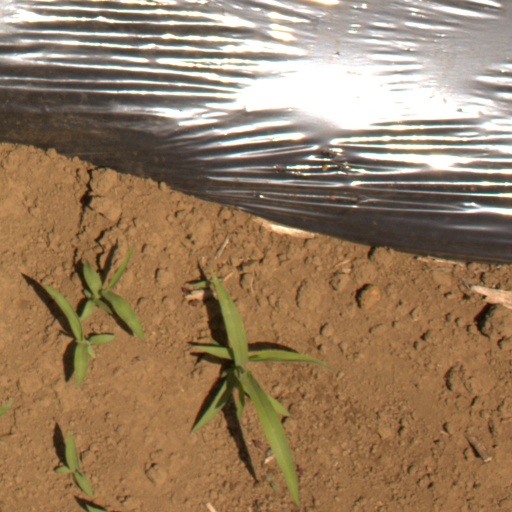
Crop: Jerusalem artichoke